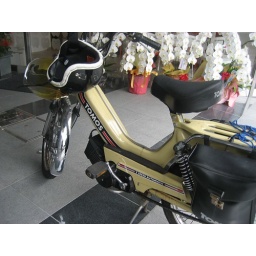
One more look at the bike (parked outside a dentist's office in Kyoto)